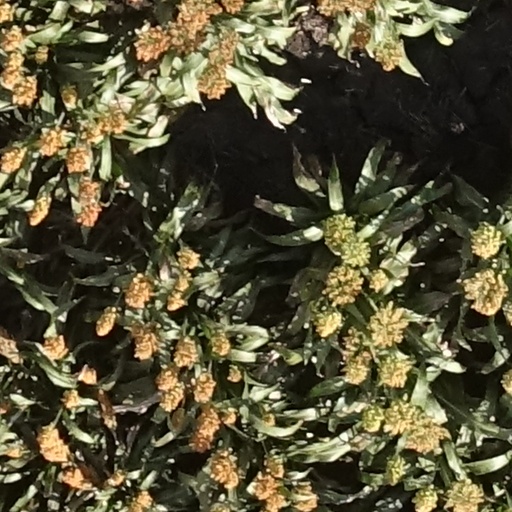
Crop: sorghum